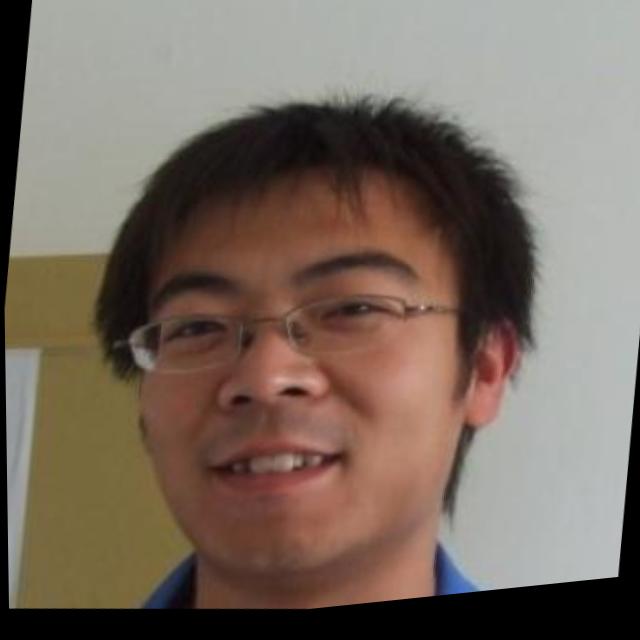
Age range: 13-20